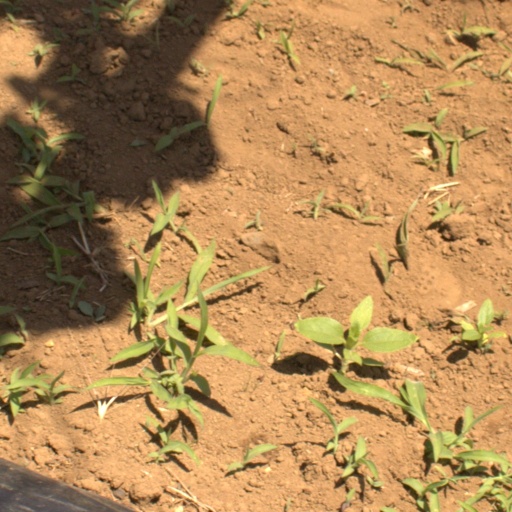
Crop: Jerusalem artichoke